Wisdom (band)

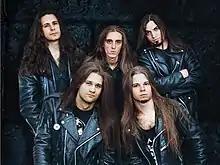
Wisdom - Early days

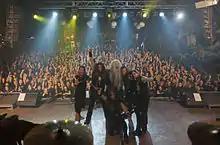
Keep Wiseman Alive 2013

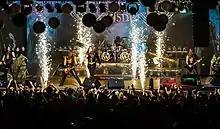
Wisdom on stage in 2013

The band originally consisted of bass player Mate Molnar and guitarist Gabor Kovacs. Molnar was a fan of Kovacs' existing band Legendary, and the two agreed to form a new group together. They were later joined by Istvan Nachladal (Nahi) (vocals), Balazs Hornyak (drums) and Zsolt Galambos (guitar), who had also been a member of Legendary. The band was named after the 1986 film "Wisdom".